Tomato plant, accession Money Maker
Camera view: horizontal (90 deg, fisheye); turntable rotation: 150 degrees
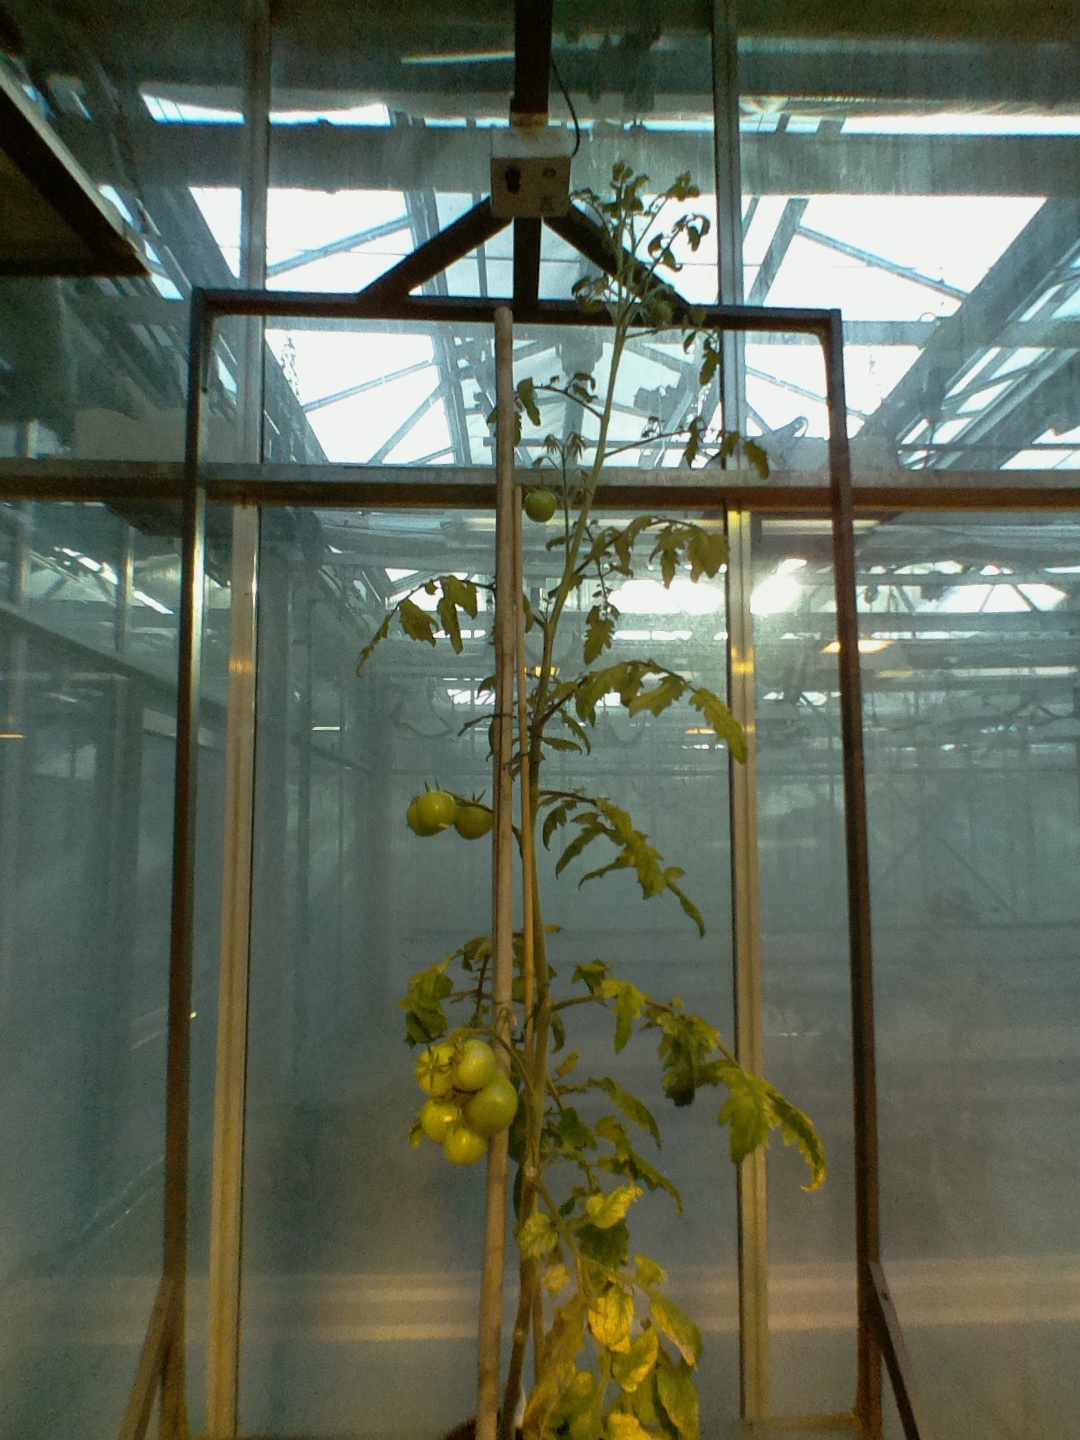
BBCH growth stage 78: 80% -90% of final fruit size